Shakespearean history

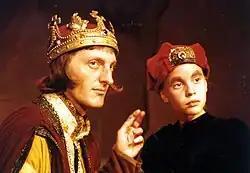
Henry VI (Jeffrey T. Heyer) and a young Richmond (Ashley Rose Miller) in the West Coast premiere of "The Plantagenets: The Rise of Edward IV", staged by Pacific Repertory Theatre in 1993.

Whereas the chroniclers of history explained that divine Providence was twice displeased—first, by the marriage between the English King Henry VI and the French duchess Margaret of Anjou, and second, because of Henry's broken vow to the Armagnac girl—the playwright Shakespeare has Duke Humphrey object to Margaret as queen consort because the marriage would lose England possession and control of the Duchy of Anjou and the territory of the Maine. Dismissing the chroniclers' historical opinions that Talbot's victories were divinely ordained, Shakespeare shows that the defeat and death of Talbot were consequences of dissention among the ranks of the English. Shakespeare further presents the outcomes of political and military events and of personal drama as the results of "poetic justice", as established in Senecan dramaturgy; thus dreams, prophecies, and curses are of narrative importance in the early tetralogy, which shows poetic justice take effect — especially Henry VI's prophecy about the future Henry VII.